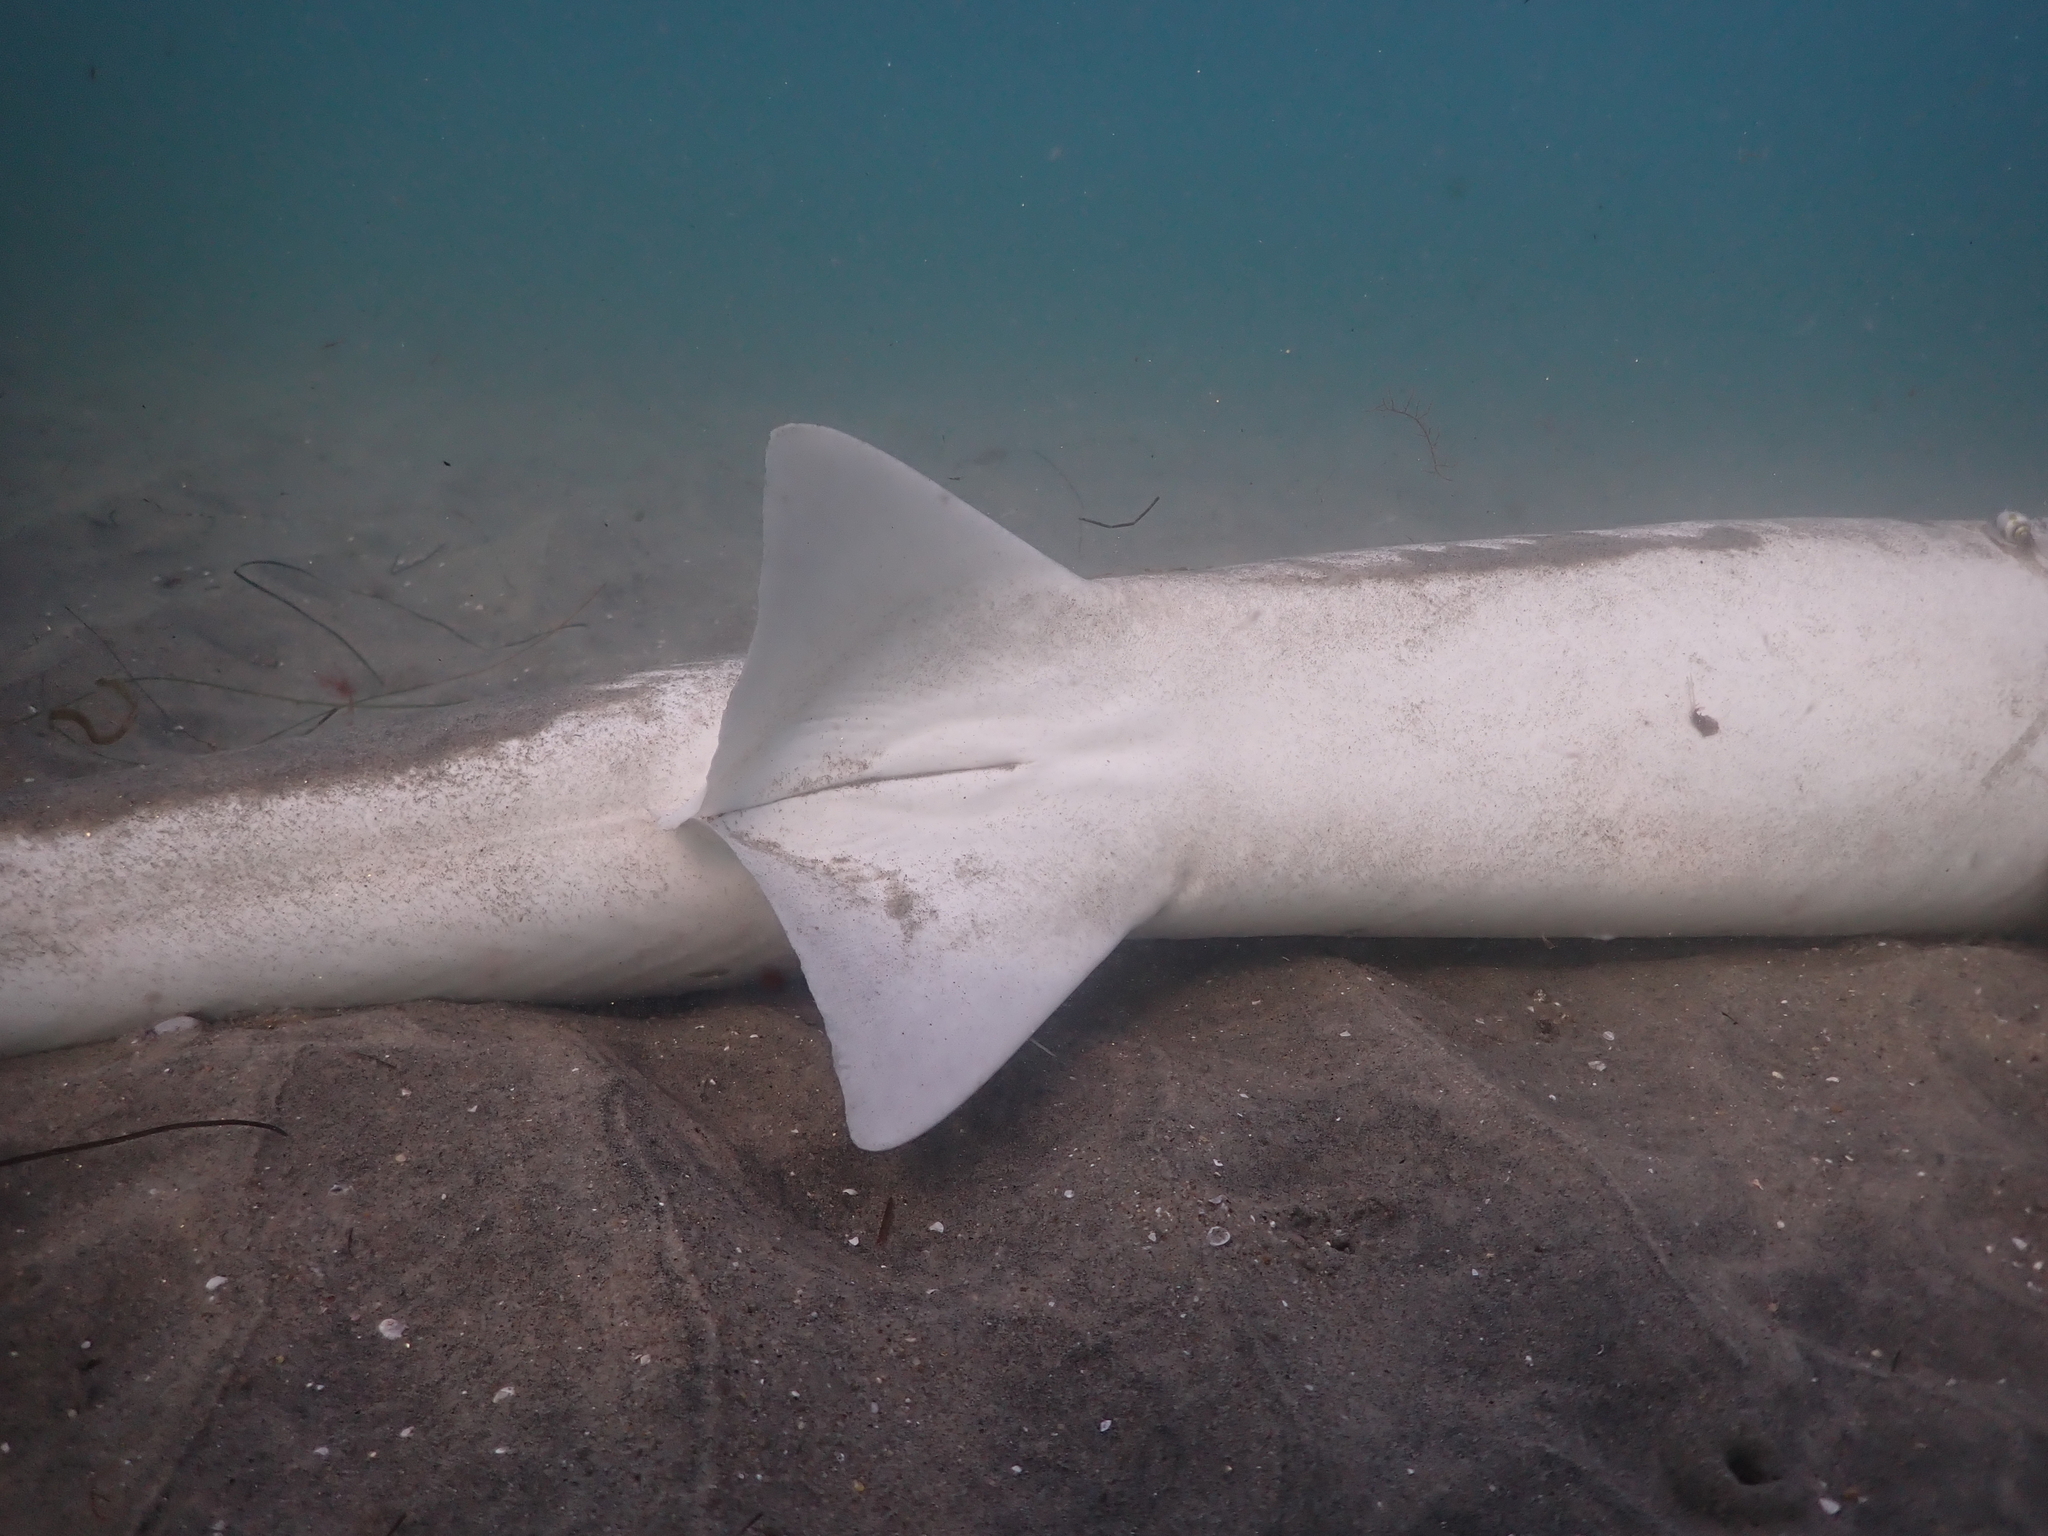
fish (species not among the labelled classes)